Armenian Tax Service

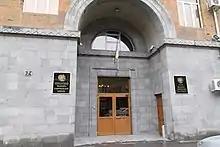
Headquarters of the State Revenue Committee (housing both the Armenian Customs Service and the Armenian Tax Service).

The Armenian Tax Service cooperates with various other taxation bodies. In November 2019, the Global Forum on Transparency and Exchange of Information for Tax Purposes held a conference in Armenia around the implementation of international taxation standards, the event was sponsored by the Asian Development Bank.